George Hutchins Bingham

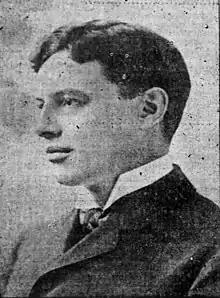

George Hutchins Bingham (August 19, 1864 – September 25, 1949) was a United States circuit judge of the United States Court of Appeals for the First Circuit.